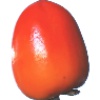
Label: Kaki 1